Sumerian religion

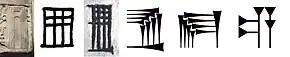
Evolution of the word "Temple" (Sumerian: "É") in cuneiform, from a 2500 BCE relief in Ur, to Assyrian cuneiform circa 600 BCE.

Sumerian myths were passed down through the oral tradition until the invention of writing (the earliest myth discovered so far, the Epic of Gilgamesh, is Sumerian and is written on a series of fractured clay tablets). Early Sumerian cuneiform was used primarily as a record-keeping tool; it was not until the late Early Dynastic period that religious writings first became prevalent as temple praise hymns and as a form of "incantation" called the "nam-šub" (prefix + "to cast"). These tablets were also made of stone clay or stone, and they used a small pick to make the symbols.